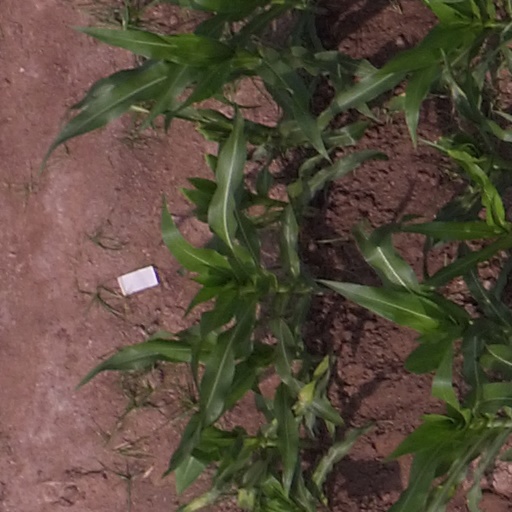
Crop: maize; corn